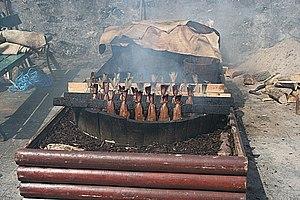
La cuisine écossaise est la cuisine de l'Écosse. Elle a influencé et fut influencée par les autres cuisines britanniques.